List of Birmingham City F.C. managers

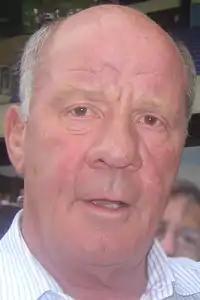
Jim Smith managed Birmingham between 1978 and 1982.

Joe Mallett presided over relegation before acting as assistant to Stan Cullis, who laid the foundations for the team's future success before retiring from football in 1970. Chosen only after abortive approaches were made to Don Revie, Brian Clough and Ronnie Allen, Freddie Goodwin converted the attractive but inconsistent football of Cullis's teams to a skilful, aggressive game capable of winning promotion and maintaining top-flight status. The British-record sale of goalscorer Bob Latchford to Everton was partially mitigated by the arrival of Howard Kendall and emergence of Trevor Francis, but the team struggled. Goodwin survived a vote of confidence in April 1975, but was sacked in September after his reaction to a training-ground incident provoked Kenny Burns into a transfer request. First-team coach Willie Bell, initially appointed as acting manager, achieved little in two years, and was replaced by club director Sir Alf Ramsey, whose brief managerial tenure ended with him leaving the club entirely. Jim Smith brought experienced players to the club but was sacked to make way for Ron Saunders, who had just walked out on league champions and local rivals Aston Villa.